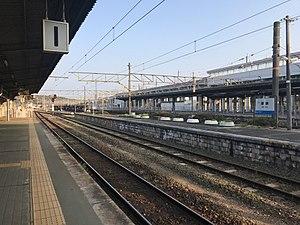
La gare d'Asa est une gare ferroviaire de la ville de San'yō-Onoda, dans la préfecture de Yamaguchi au Japon. Elle est exploitée par la compagnie JR West.